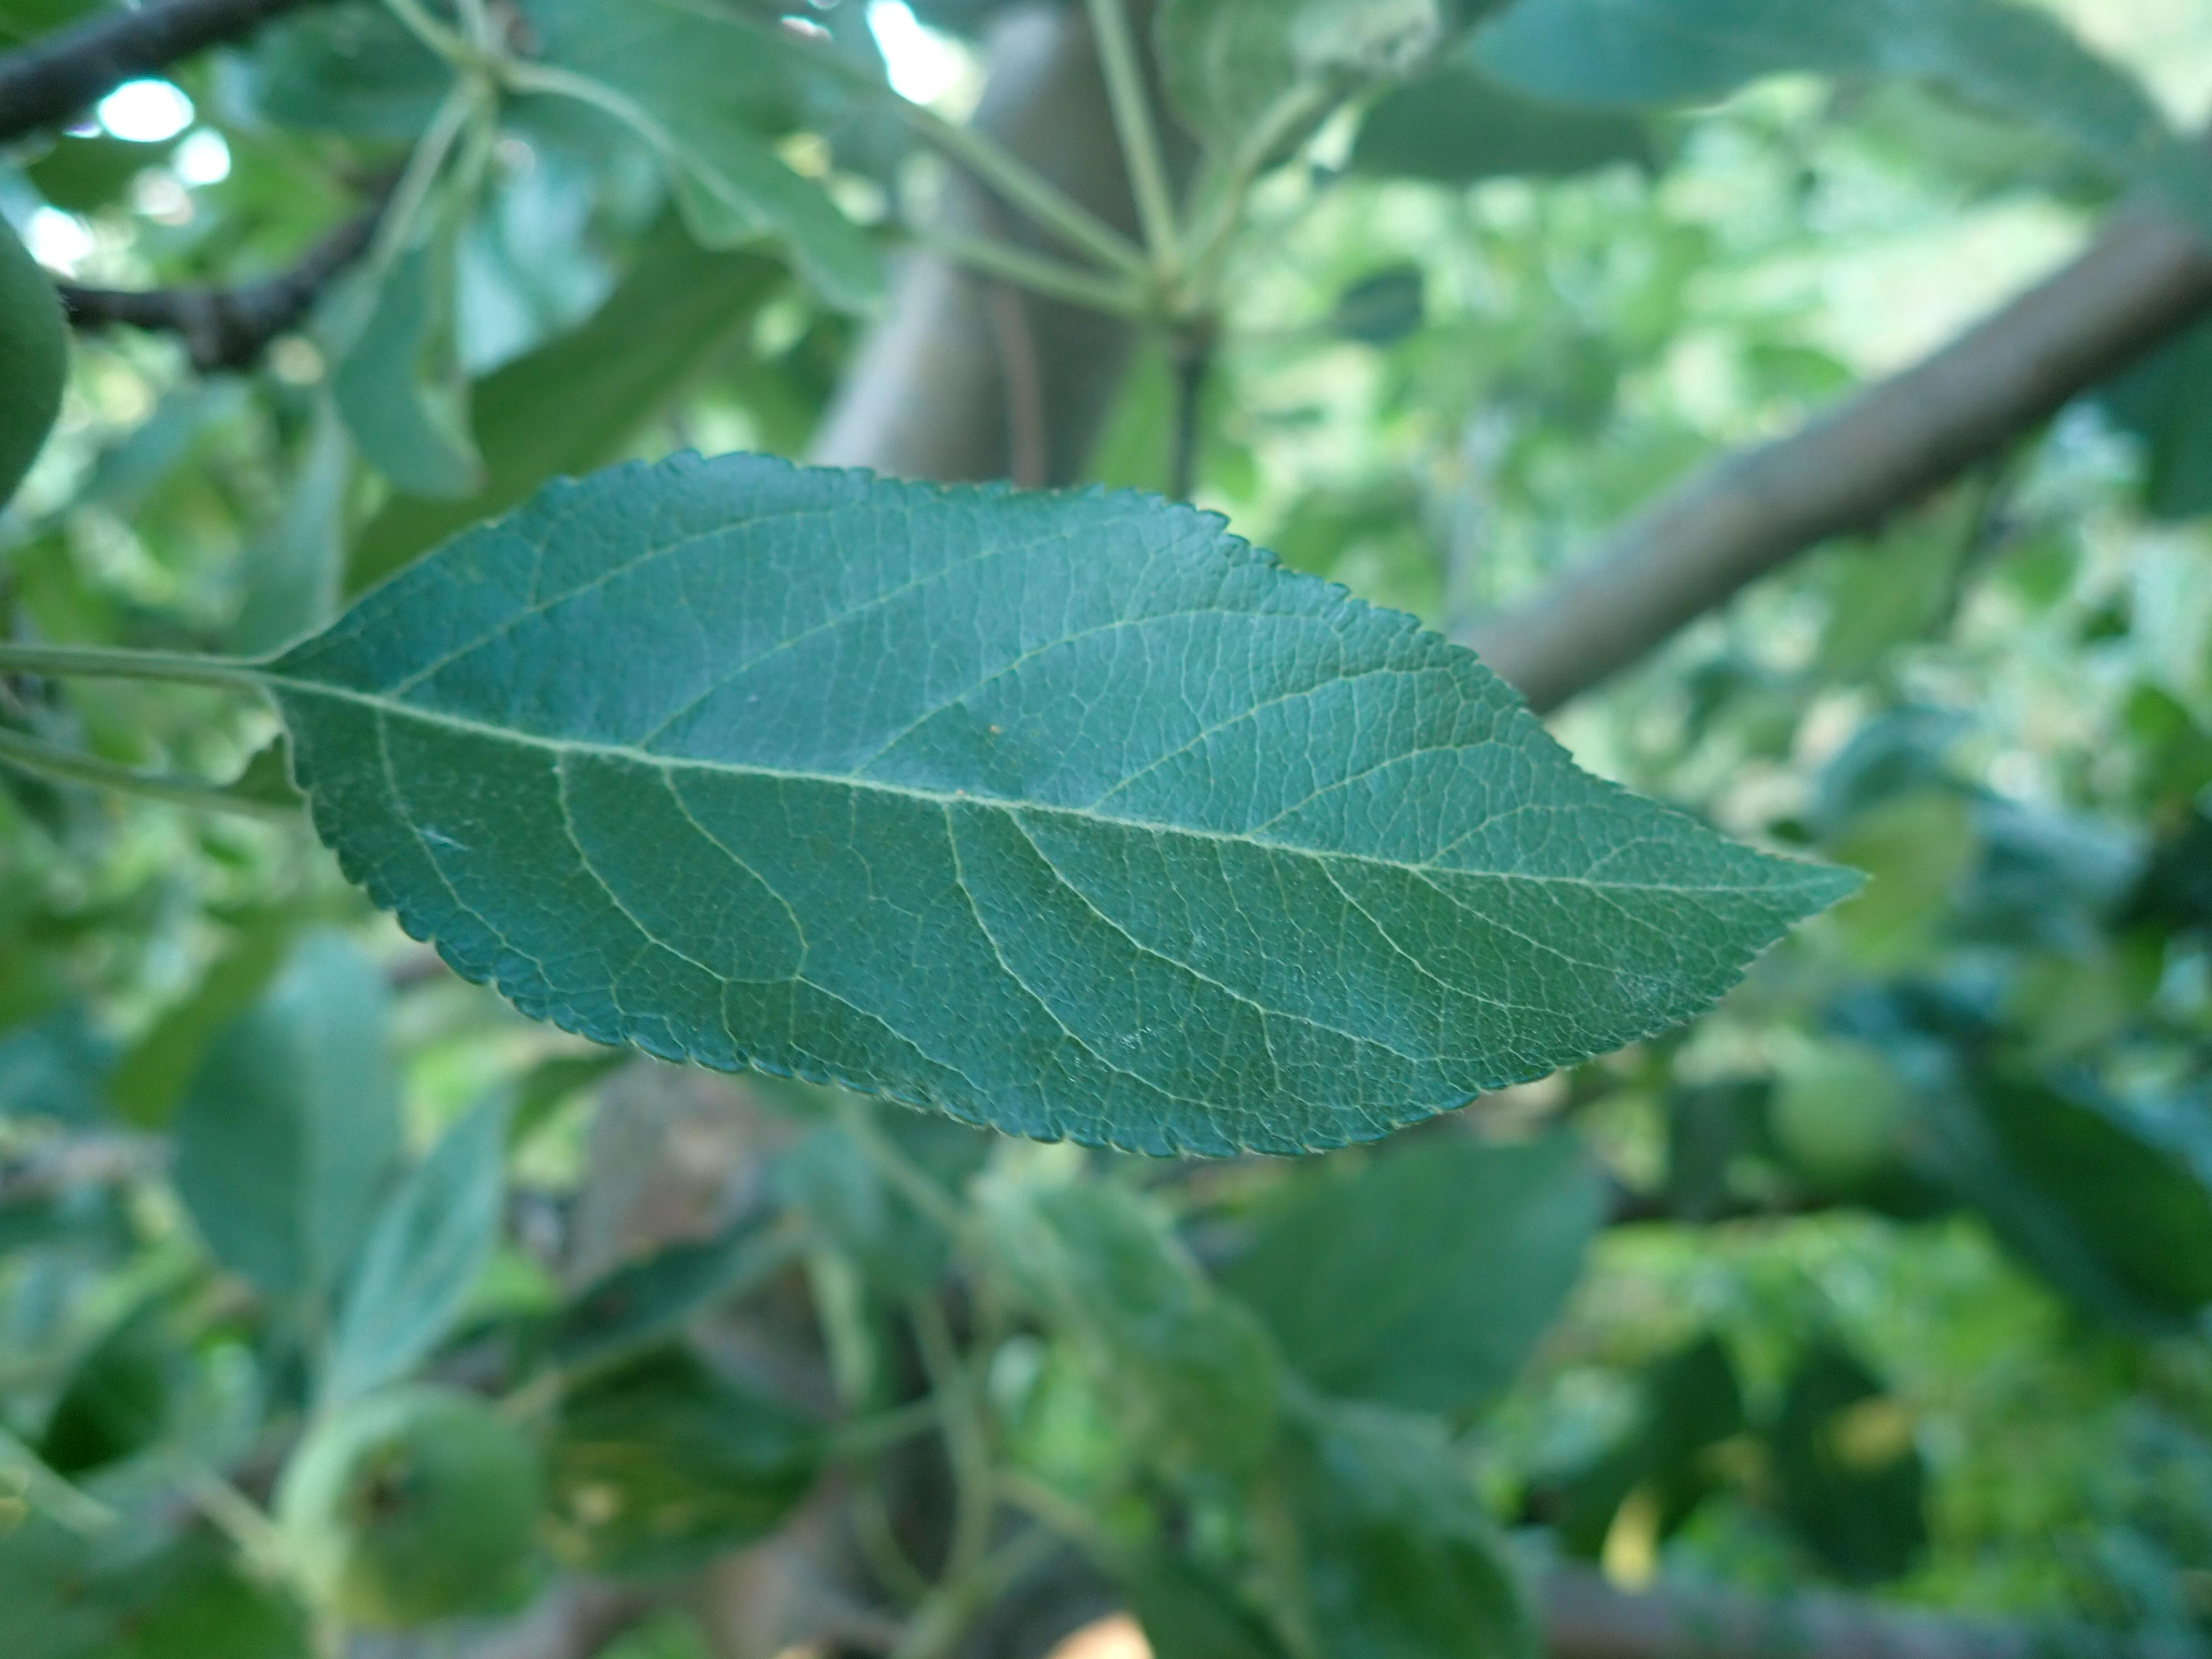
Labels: healthy